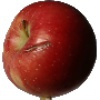
Label: braeburn_apple